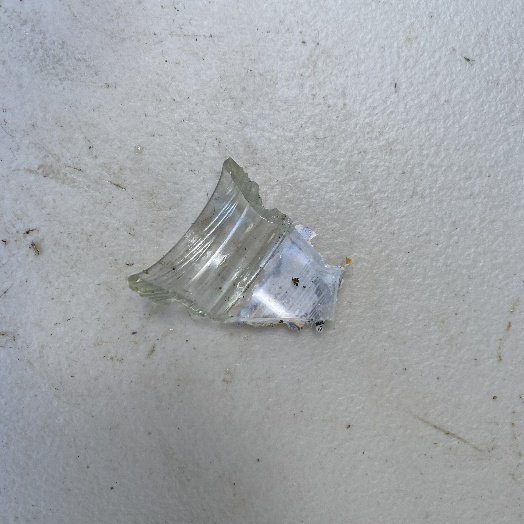
Label: Glass